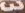
Number: 3